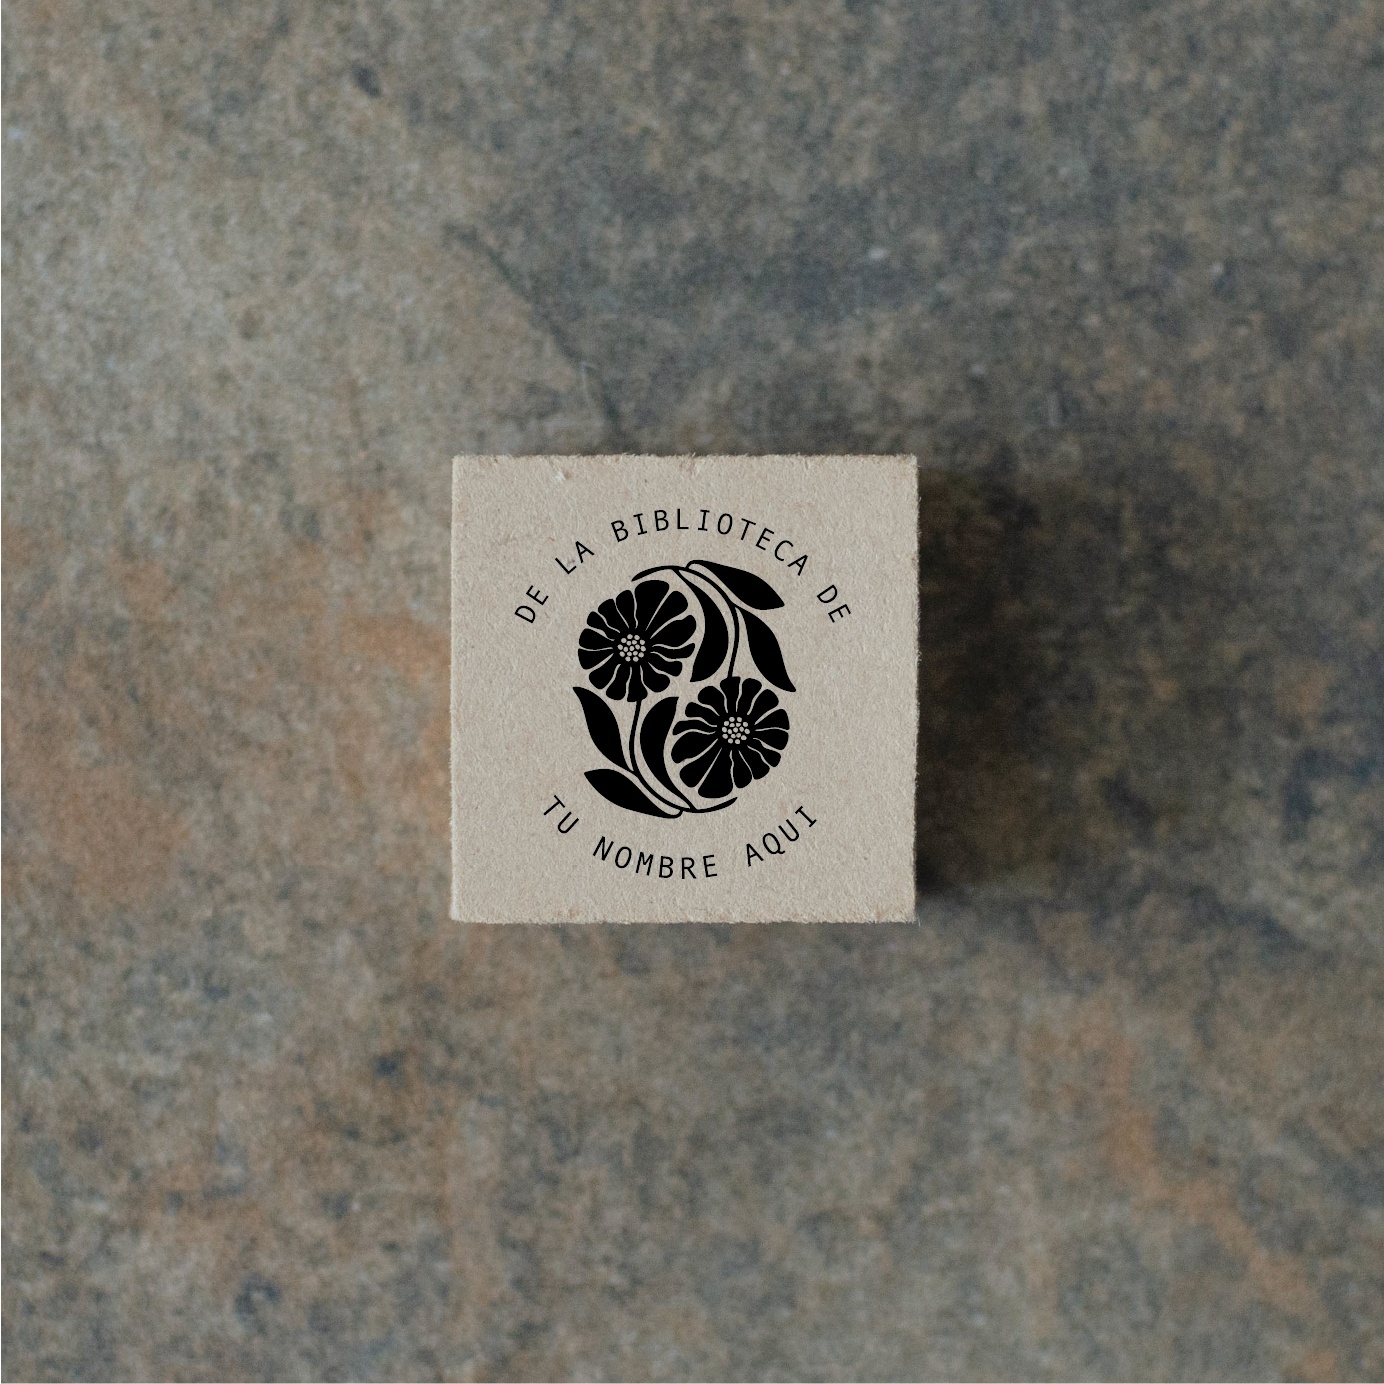
Timbre Flores Espejadas "De la biblioteca de:"
EX LIBRIS es una marca de propiedad que consiste en un grabado , una etiqueta o un sello, que suele colocarse en el reverso de la cubierta o tapa de un libro o en su primera hoja en blanco, y que contiene el nombre del dueño del ejemplar o de la biblioteca propietaria. Ideal para poder dejar tu marca en cada libro que tengas y que cuando lo prestes, te pueda llegar de vuelta 😄 Timbre de fotopolímero en base de madera. Medida de la impresión: 4 cm. diámetro Para personalizar el nombre del timbre, envía un mail a hola@latimbreria.cl indicando tu numero de pedido En caso de querer agregar al pack almohadilla tinta, seleccionar la opción correspondiente. Las almohadillas traen tinta en ella y son tamaño 9x5cm. Además, considera los días de producción y de envío de tu pedido.
Brand: La Timbrería
Category: Office Supplies > Office Instruments > Office Stamps > Vintage Stamps